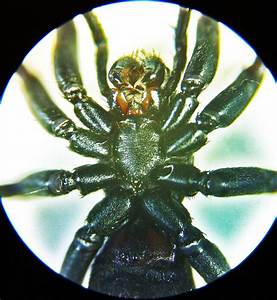
Label: ragno